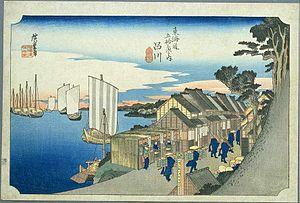
Les Cinquante-trois Stations du Tōkaidō, dans l'édition Hōeidō présentée ici, sont une série d'estampes japonaises créées par Hiroshige après son premier voyage empruntant la route du Tōkaidō en 1832. Cette route, reliant la capitale du shogun, Edo, à la capitale impériale, Kyoto, est l'axe principal du Japon de l'époque. C'est également la plus importante des « Cinq Routes », les cinq artères majeures du Japon, créées ou développées pendant l'ère Edo pour améliorer le contrôle du pouvoir central sur l'ensemble du pays.
Shinagawa-shuku était la première des cinquante-trois stations du Tōkaidō. Elle est située à Shinagawa, préfecture de Tokyo. Avec Itabashi-shuku, Naitō Shinjuku, Senju-shuku, c'était une des Quatre Stations d'Edo. Elle se trouvait dans la zone portuaire de Shinagawa près de la Gare de Shinagawa.